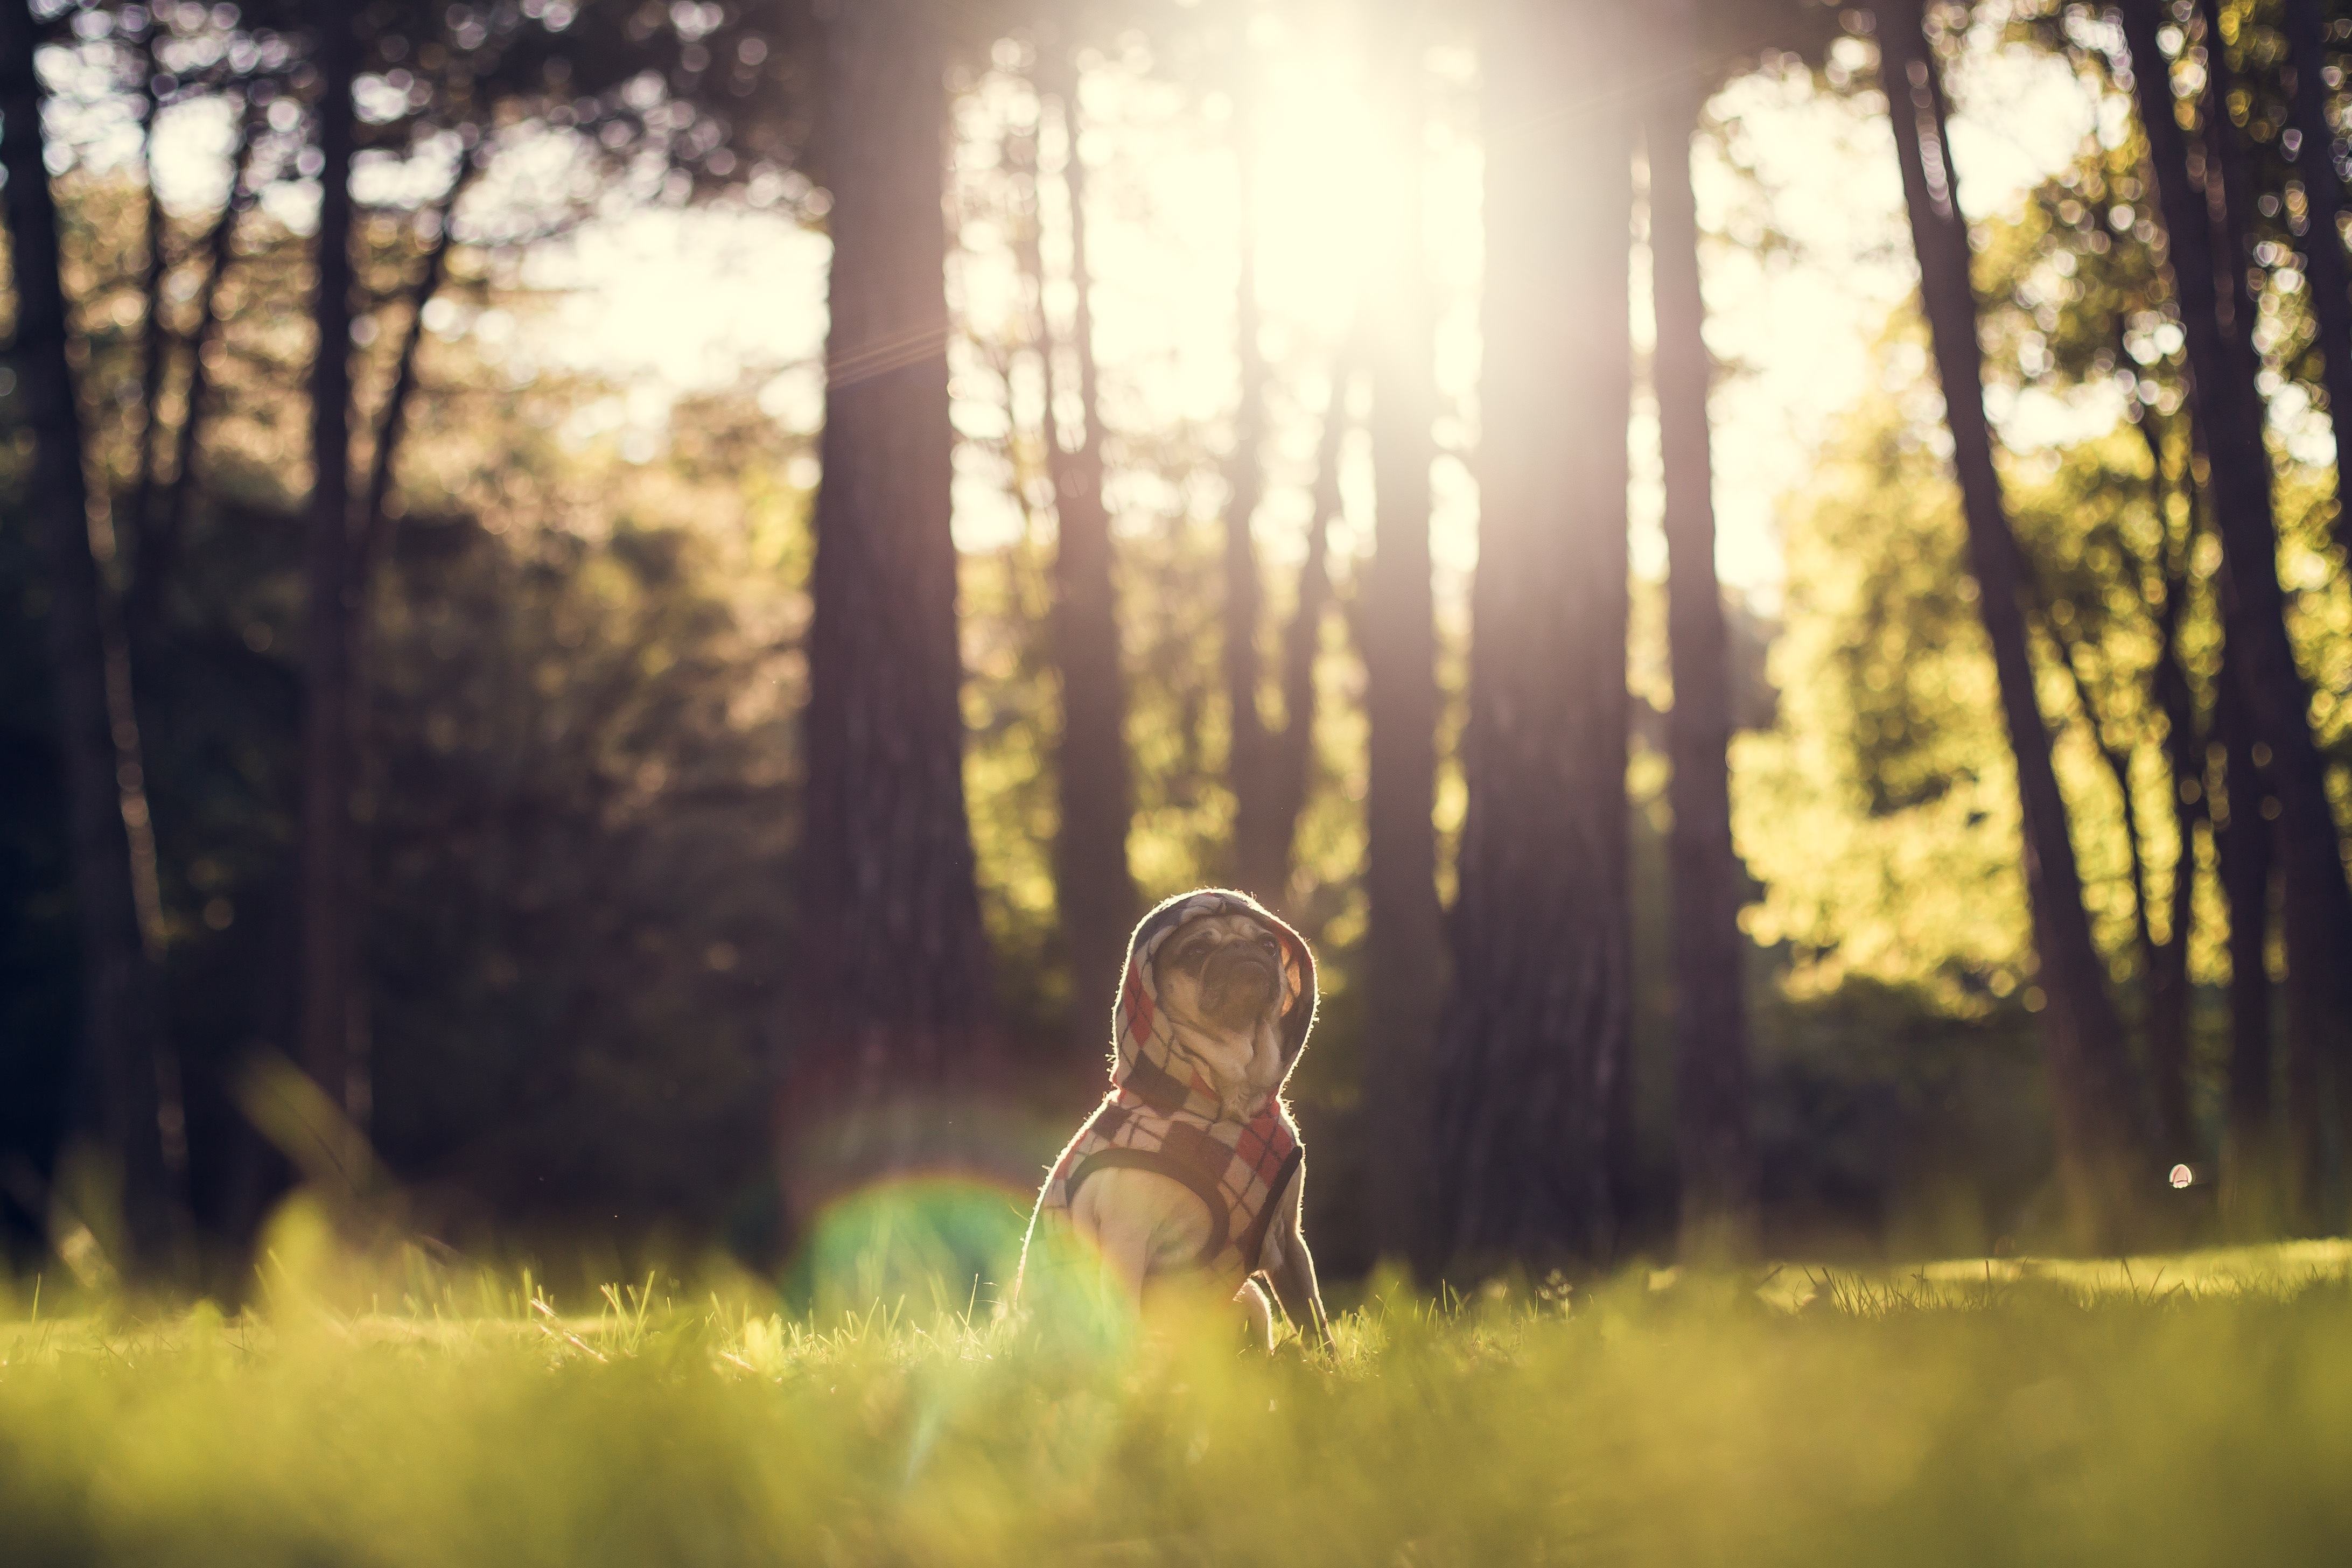
tree, nature, forest, wood, meadow, sunlight, morning, puppy, dog, animal, cute, canine, pet, young, small, autumn, mammal, season, friend, pug, outdoors, funny, domestic, woodland, habitat, adorable, hooded, breed, doggy, dressed, purebred, atmospheric phenomenon